HMS Vanguard (23)

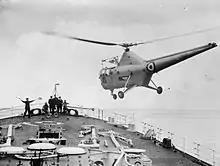
A Westland WS-51 Dragonfly coming in to land on the ship's foc'sle

The ship's armour scheme was based on that of the "King George V" class with a thinner waterline belt and additional splinter protection. Originally the belt armour was equal to that of the older ships, but it had to be reduced to offset weight increases when the design was modified to reflect wartime experience. The waterline main belt was composed of Krupp cemented armour (KCA) thick but increased to abreast the magazines. It was high and tapered to a thickness of at the bottom edge of the belt. Fore and aft of the transverse bulkheads that closed off the central citadel, the belt continued almost to the ends of the ship. Forward it tapered to a thickness of and a height of , and aft to the same thickness but a height of . At the aft end of the steering gear compartment was a transverse bulkhead. After the Battle of the Denmark Strait in 1941, non-cemented armour bulkheads were added on the sides of the magazines, to protect them from splinters from any hits from plunging shells that might have penetrated the ship's side beneath her belt.